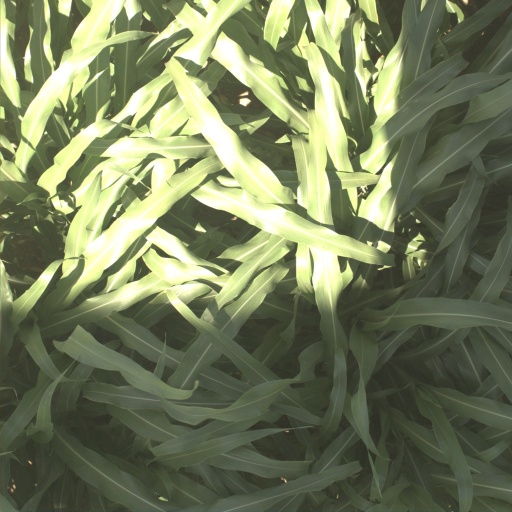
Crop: sorghum